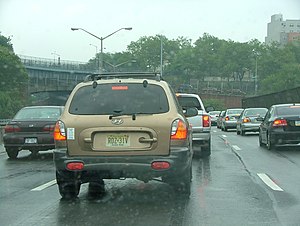
Interstate Highway 95 / Rutebeskrivelse / New Jersey
Kø på I-95 gennem Bronx.
Interstate Highway 95, Interstate 95 eller bare I-95 er en hovedvej i Dwight D. Eisenhower National System of Interstate and Defense Highways i USA eller bare Interstate Highway System. Vejen er den vigtigste syd-nordgående interstate highway på USA's østkyst og den østligste, der går hele vejen gennem staterne fra syd til nord, store dele af vejen parallelt med Atlanterhavskysten.